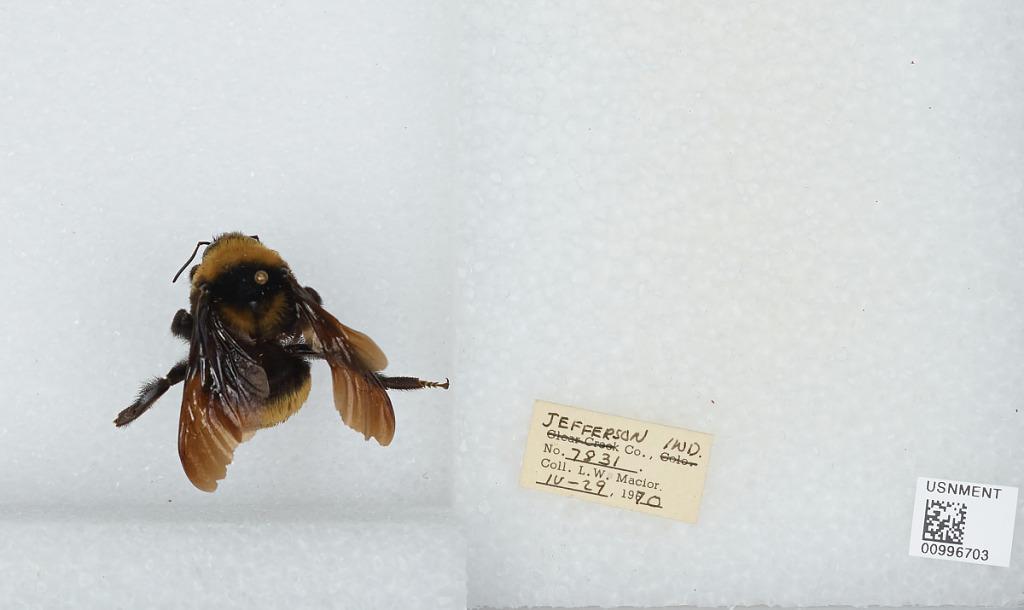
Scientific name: Bombus (Bombias) auricomus (Robertson)
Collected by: L. Macior
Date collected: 1970-4-29
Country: United States
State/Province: Indiana
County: Jefferson
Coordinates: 38.775, -85.4786